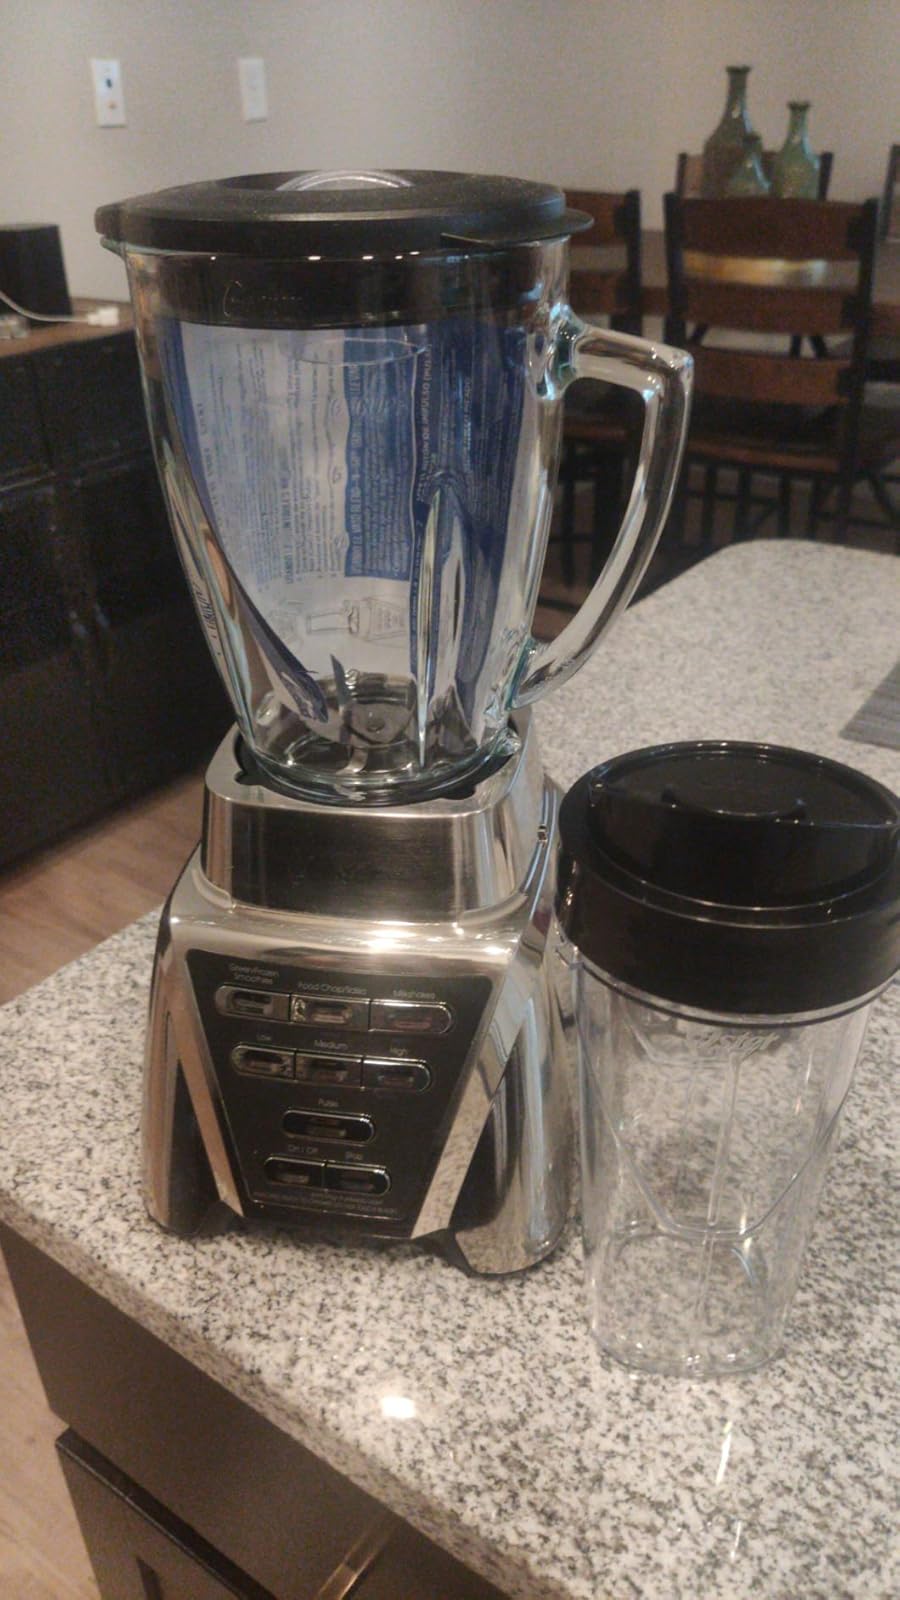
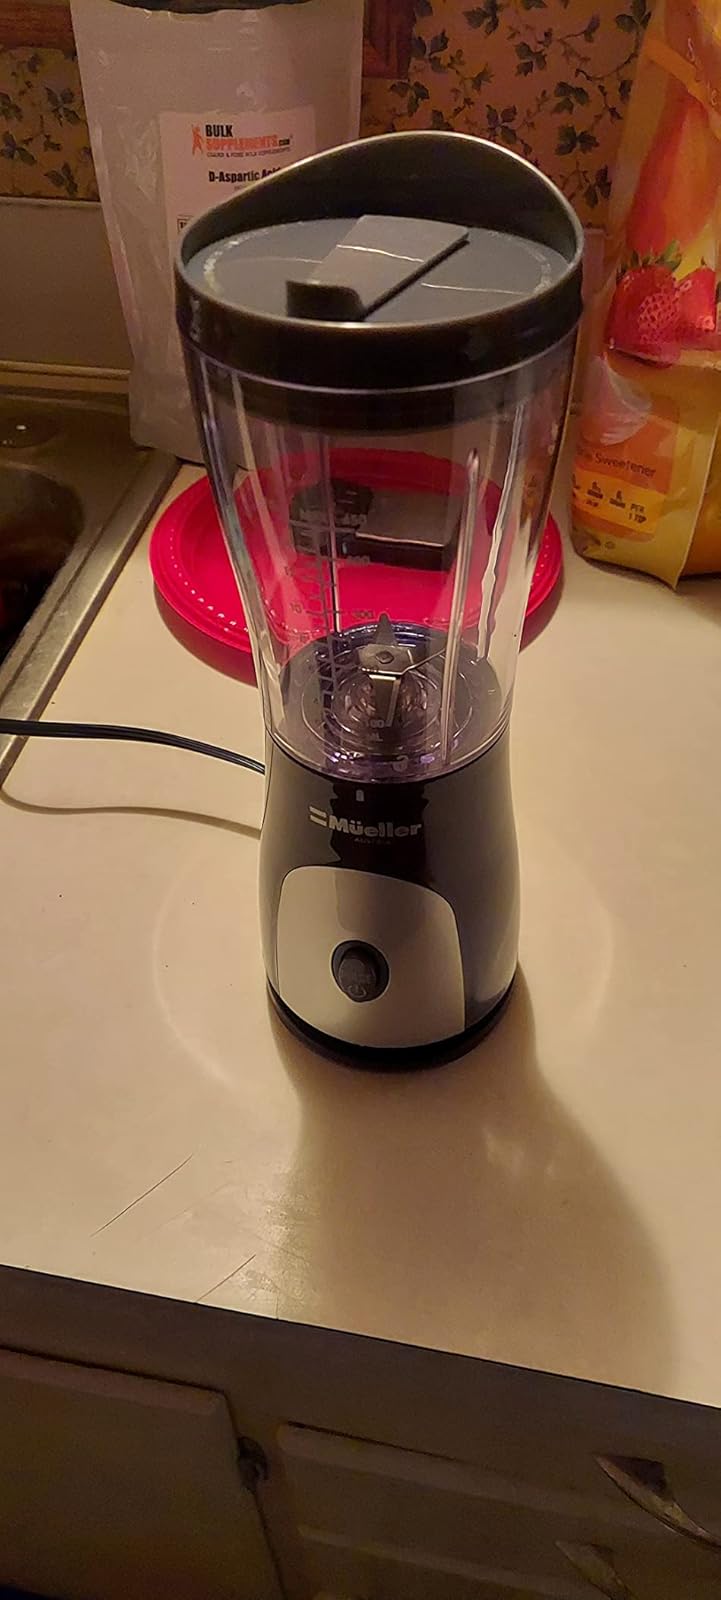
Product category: items_blender
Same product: no